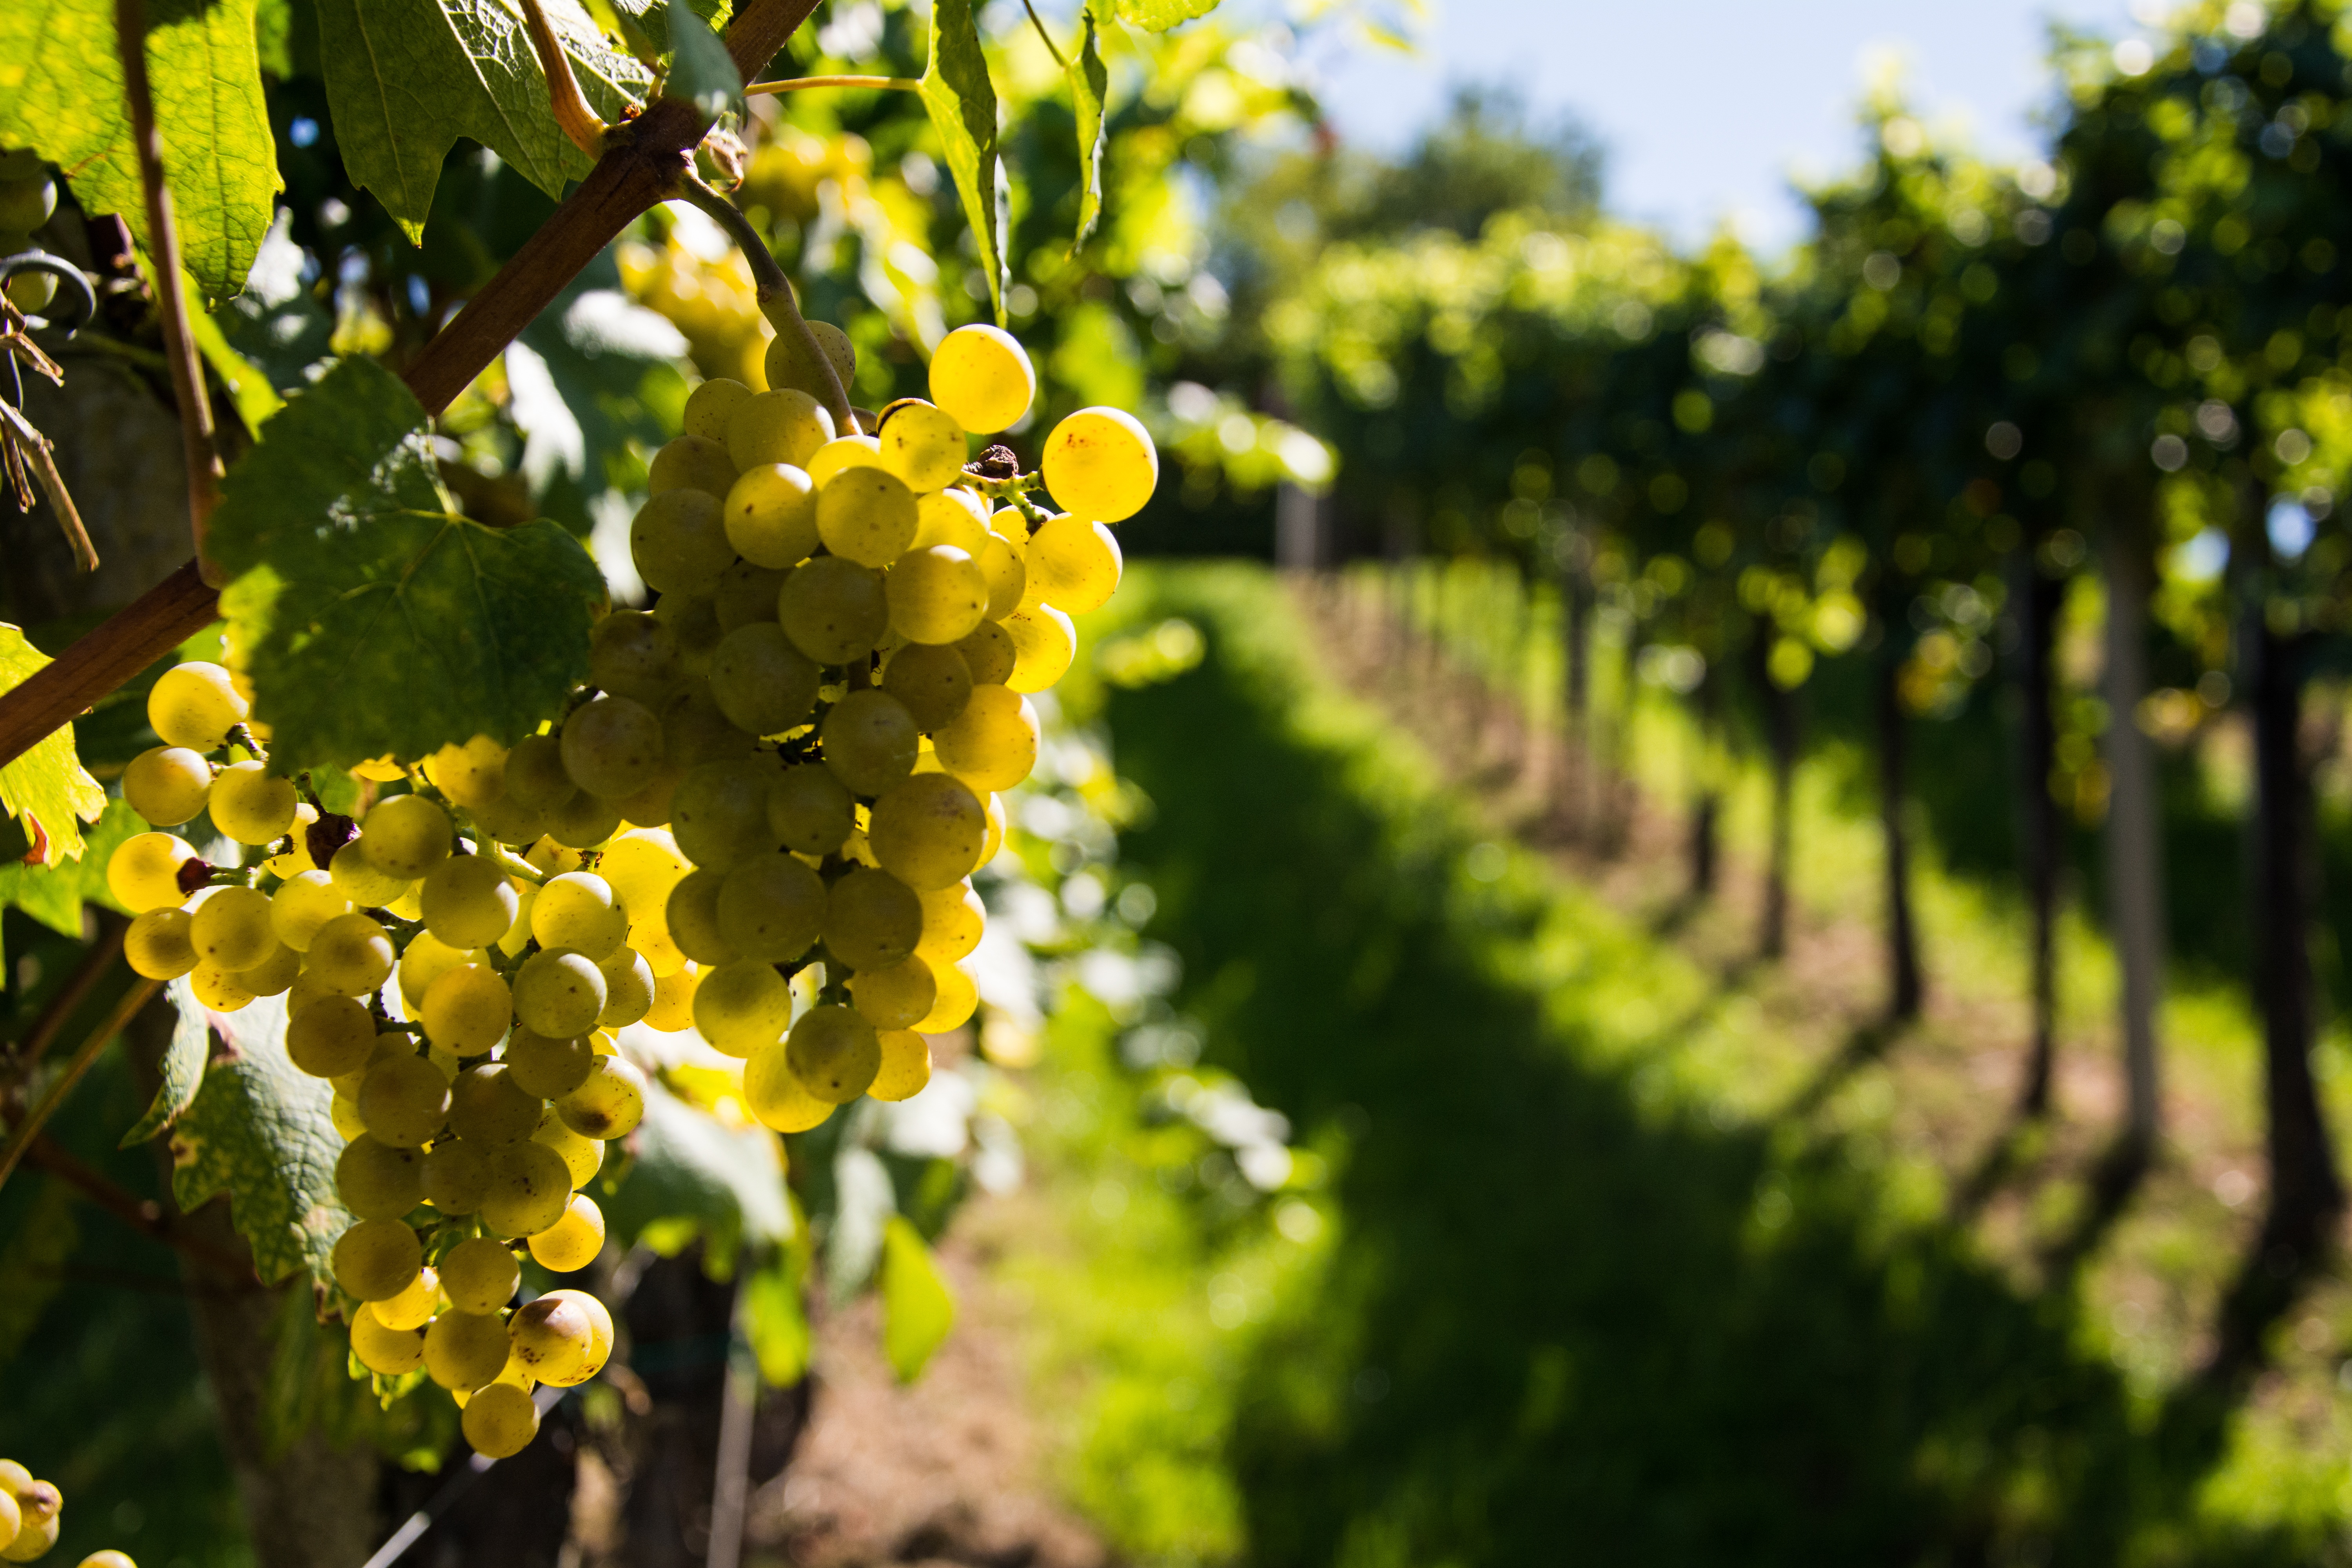
tree, nature, branch, blossom, plant, grape, vine, vineyard, wine, fruit, sunlight, leaf, flower, food, green, produce, autumn, botany, yellow, agriculture, flora, season, cultivation, leaves, gold, shrub, grapes, winegrowing, flowering plant, vitis, green grapes, land plant, grapevine family